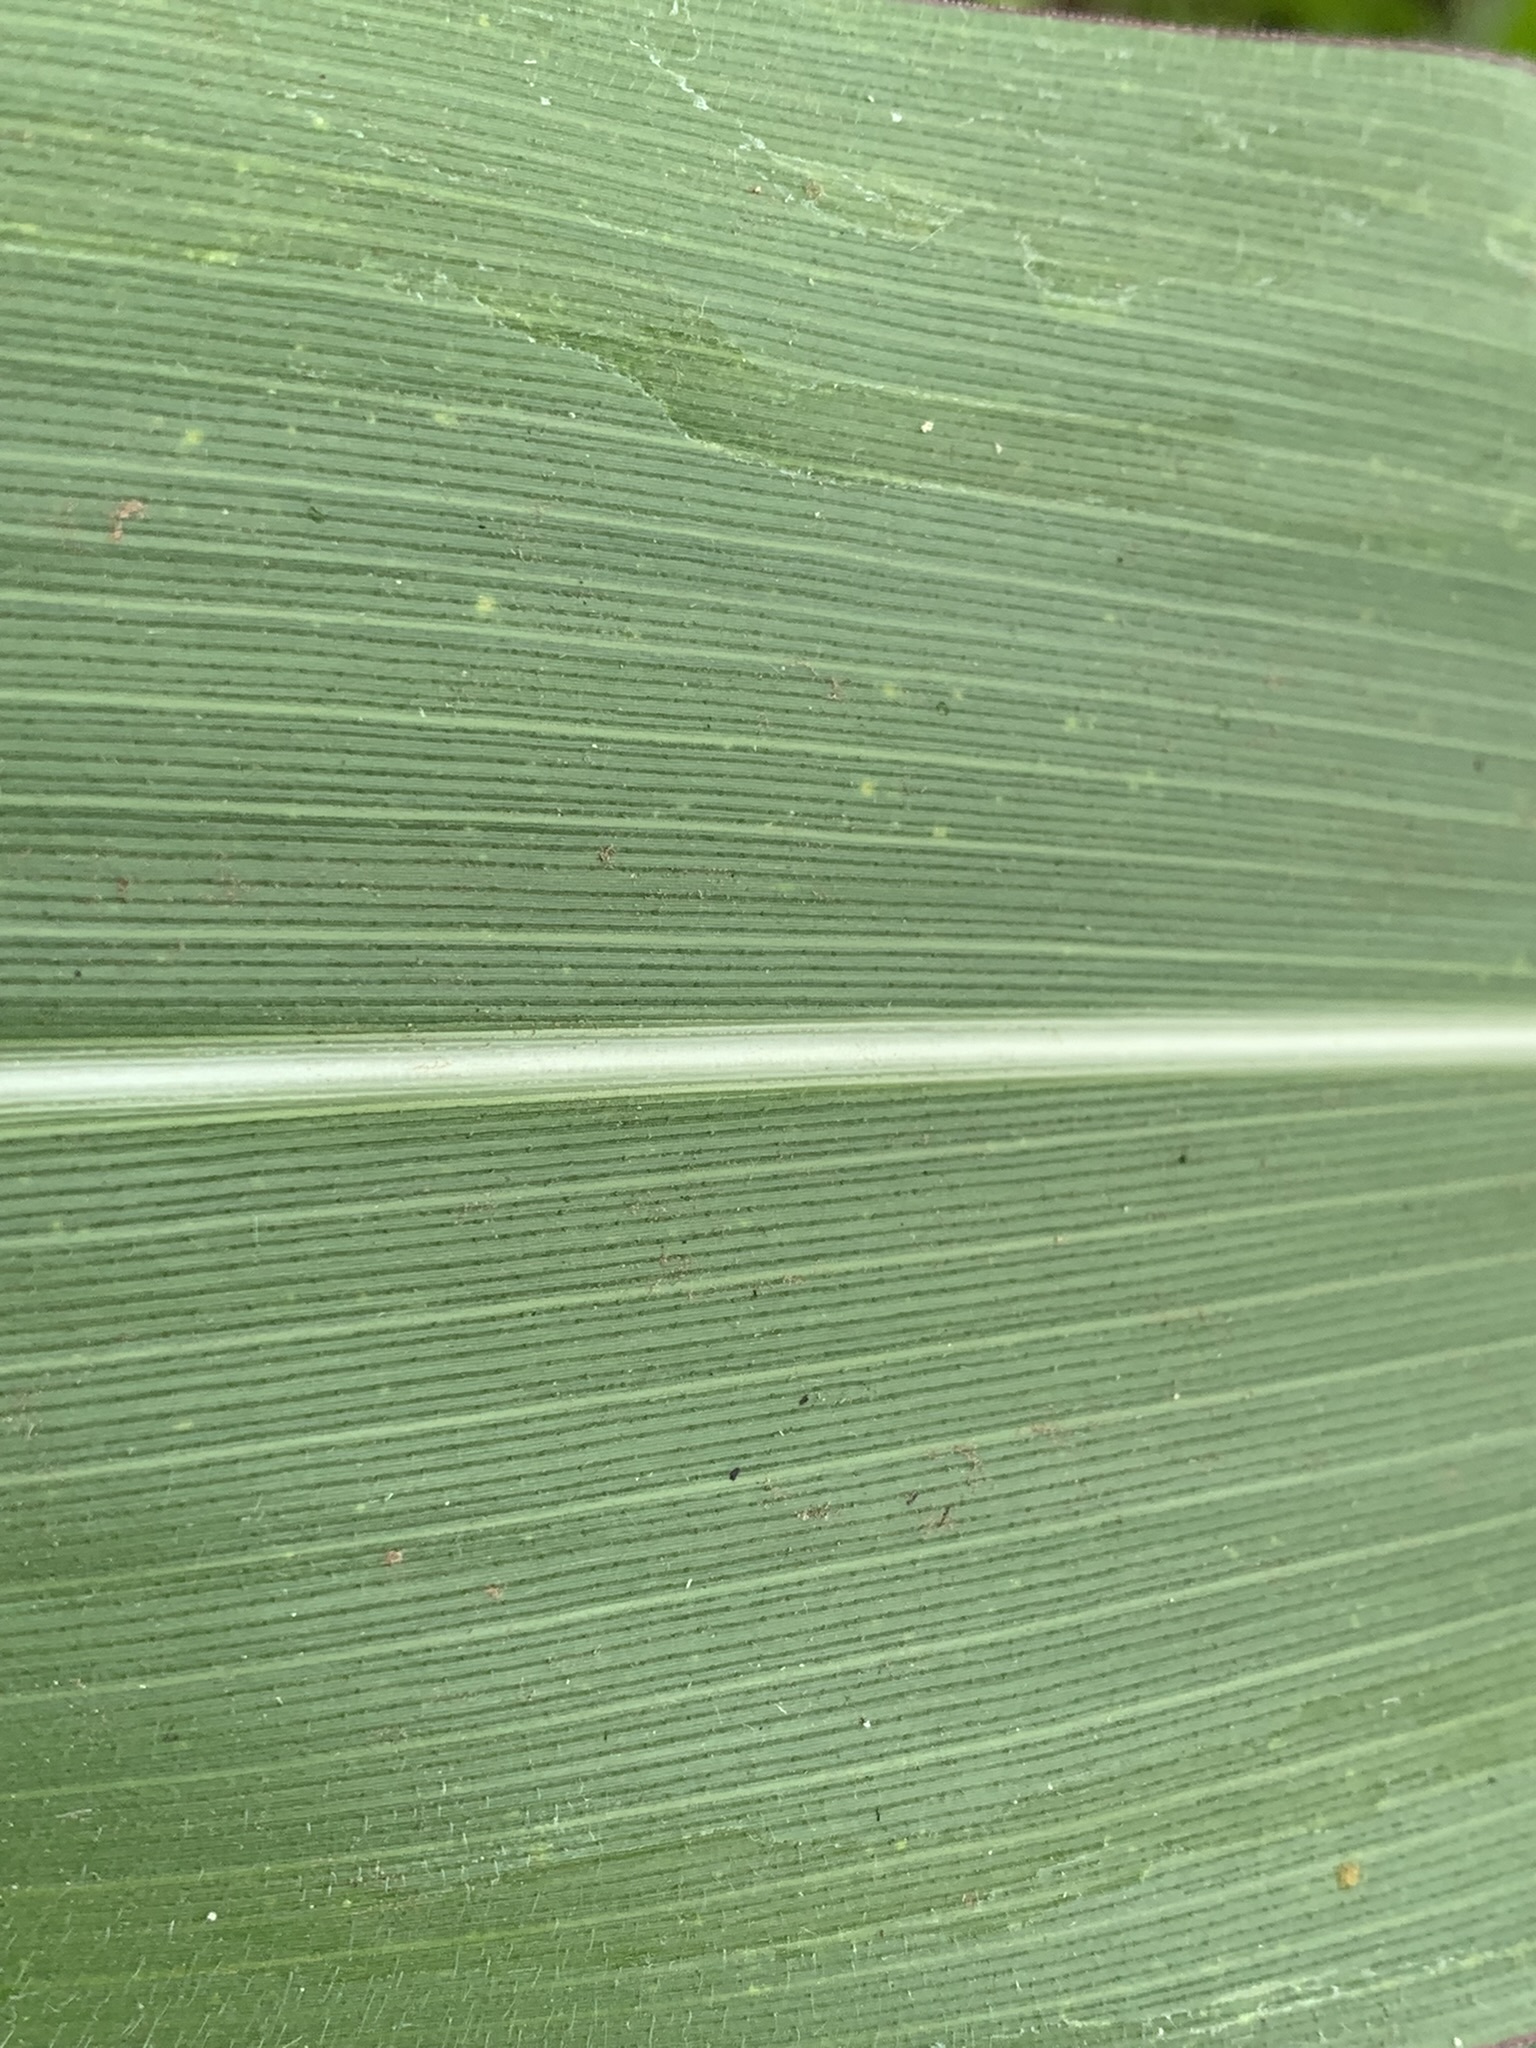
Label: Healthy